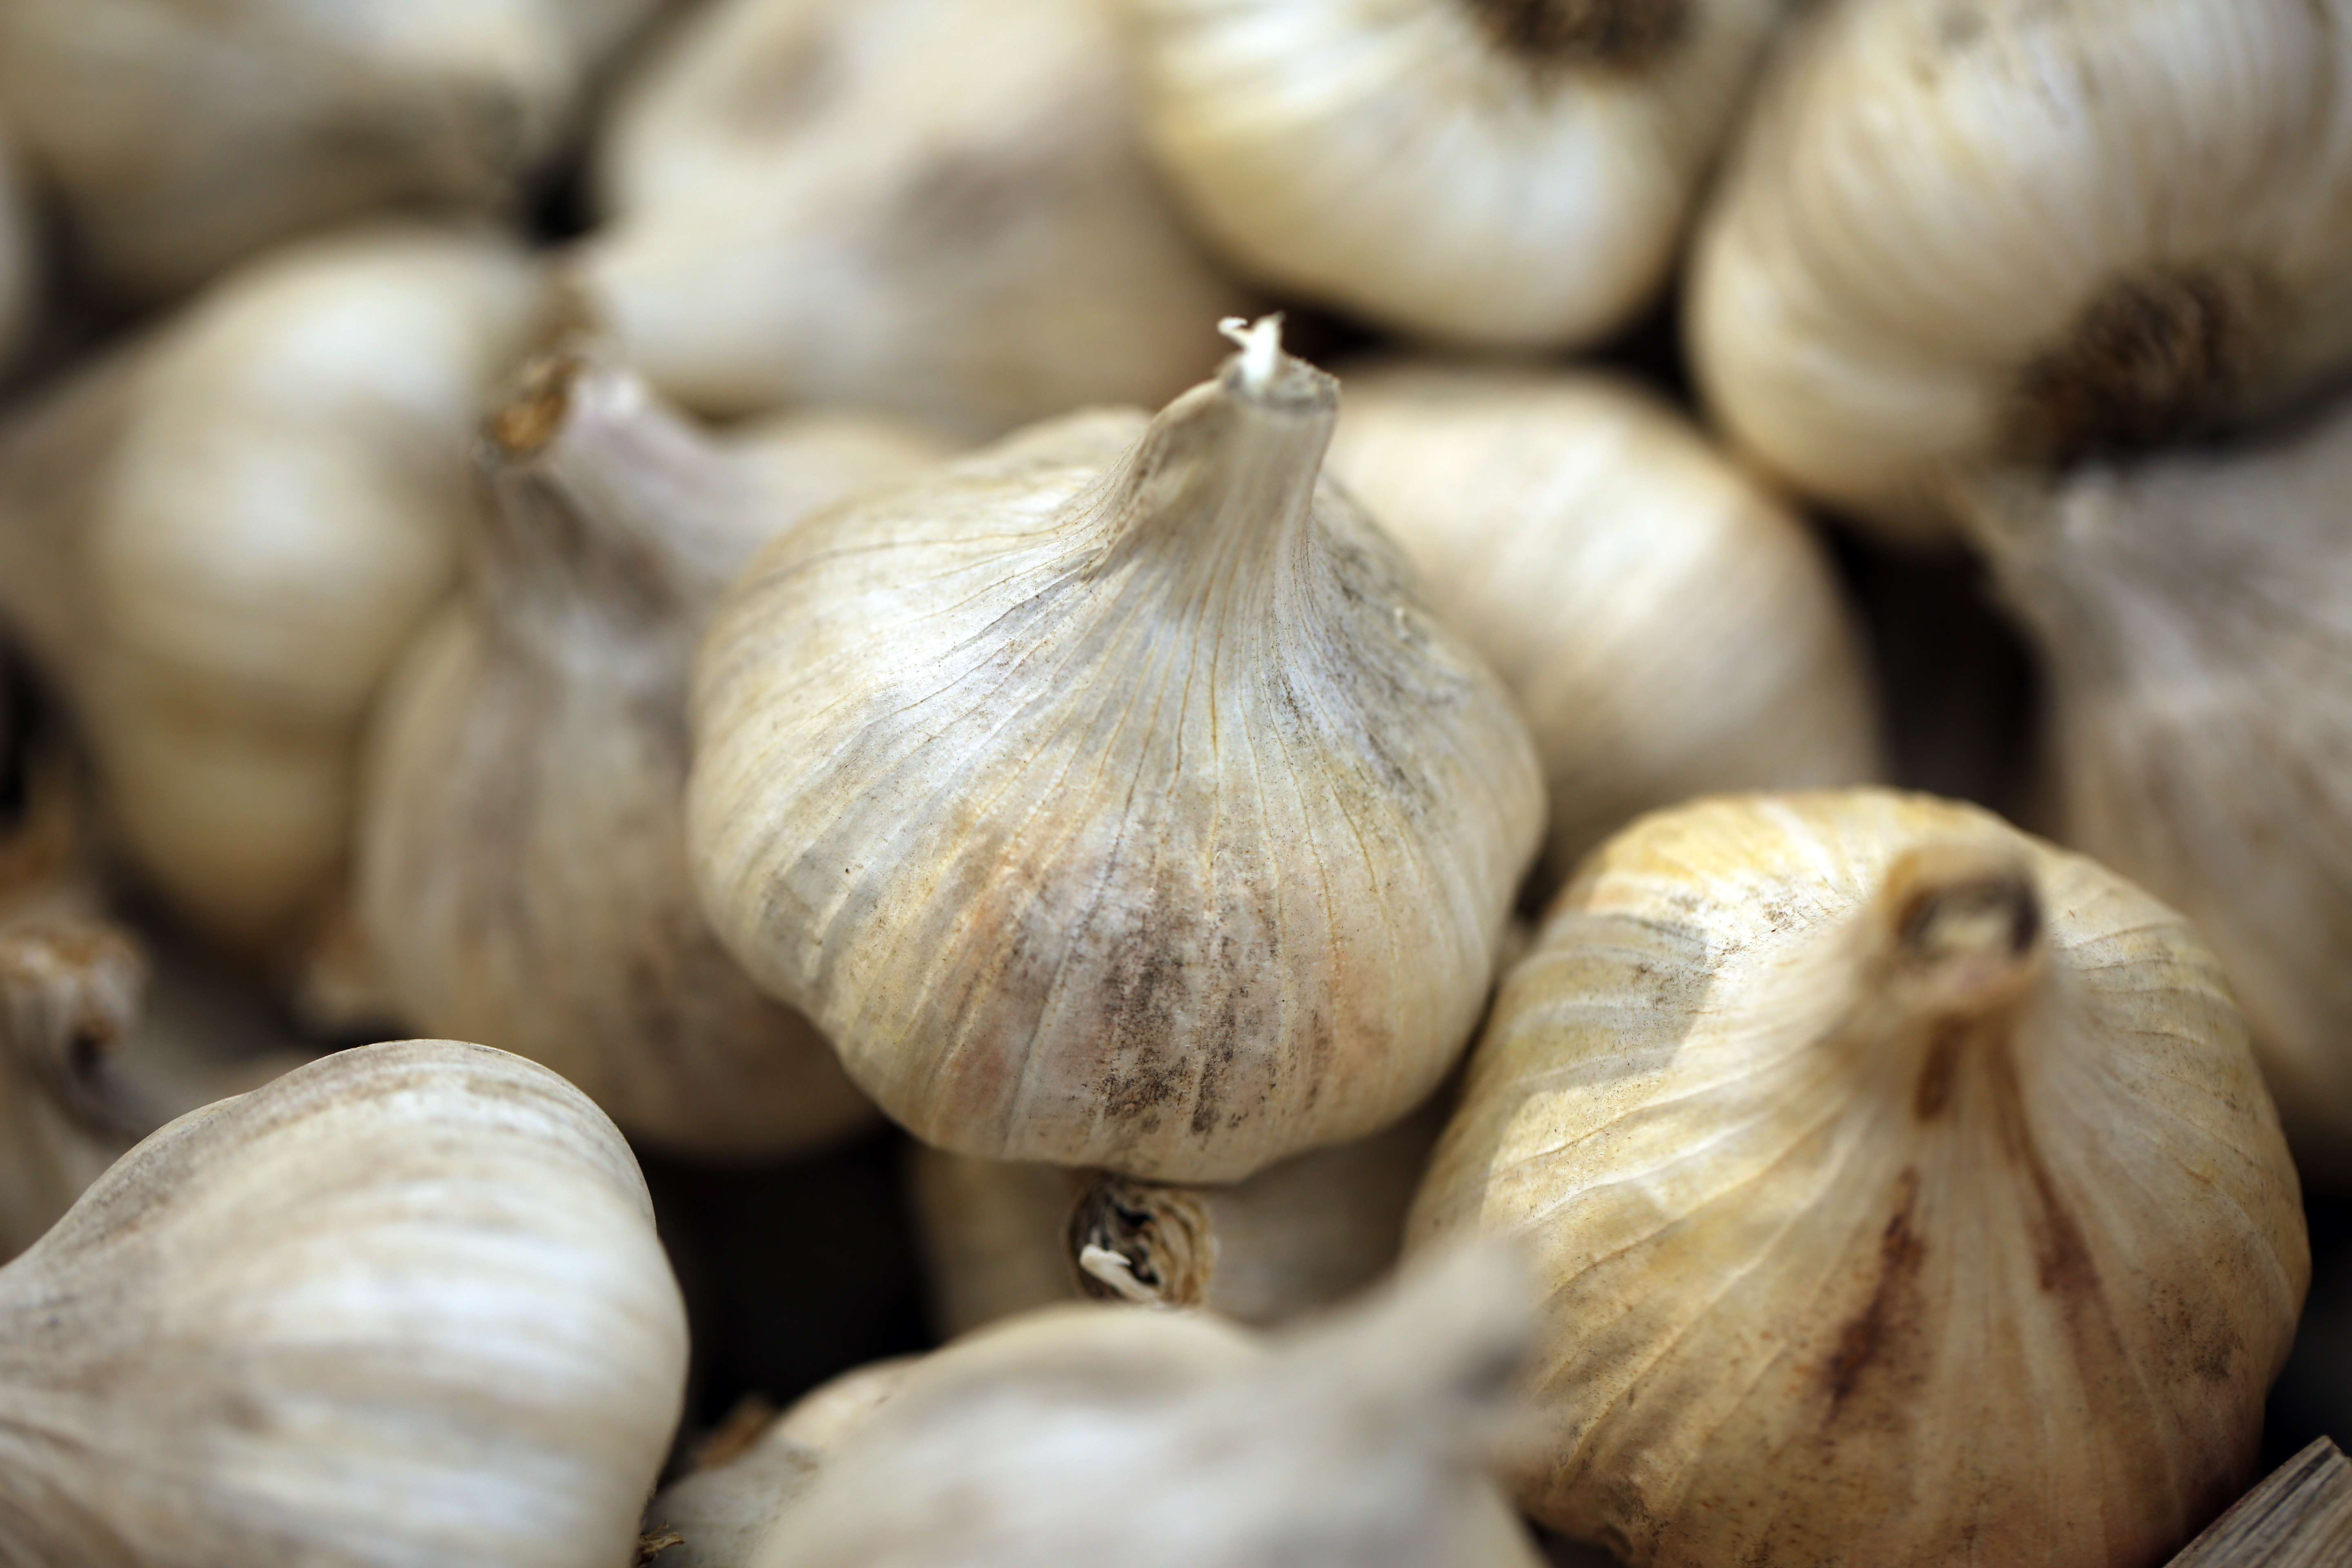
outdoor, plant, summer, europe, food, garlic, produce, vegetable, canon, condiment, midi, t, sommer, occitanie, isasza, southfrance, sdfrankreich, zuidfrankrijk, mditerrane, languedocroussillon, hrault, montpelliermtropole, eos5d, production, exterieur, ail, clapiers, culturesmarachres, foireauxproducteurs, marchauxplantes, pflanzen, flowering plant, shallot, land plant, onion genus